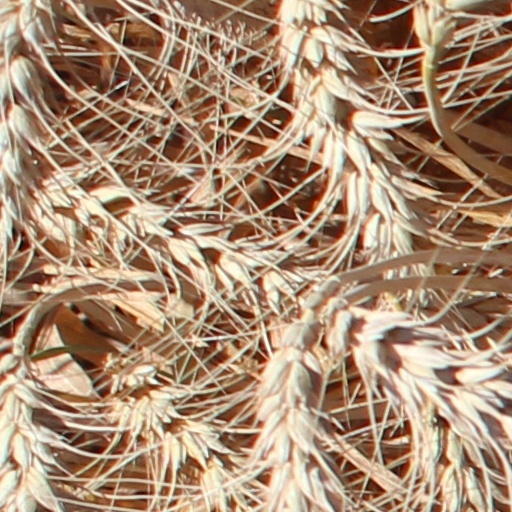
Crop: wheat